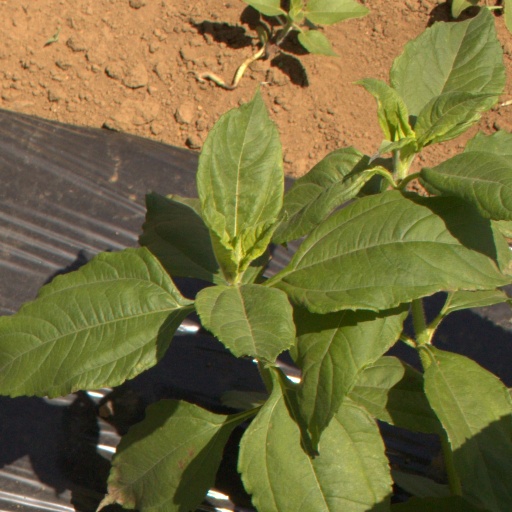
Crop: Jerusalem artichoke